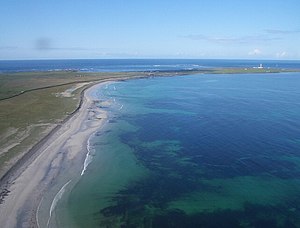
Blodørn / Halvdan Højbens død for Einar jarls hånd
North Ronaldsay, en af Orkneyøerne. Ifølge Orkneyinga saga var det her, Einar jarl dræbte sin fjende, Halvdan Højben.
"Blodørn er et ritual omtalt i sagaer fra 1100-1300-tallet, hvor det fortælles, at man i vikingetiden havde dræbt fjender ved ""at riste blodørn"", hvorved ofrets ribben blev skåret løs fra rygsøjlen, og lungerne trukket ud og bredt til side ligesom ørnevinger. Denne henrettelsesmetode blev anset som vanærende.